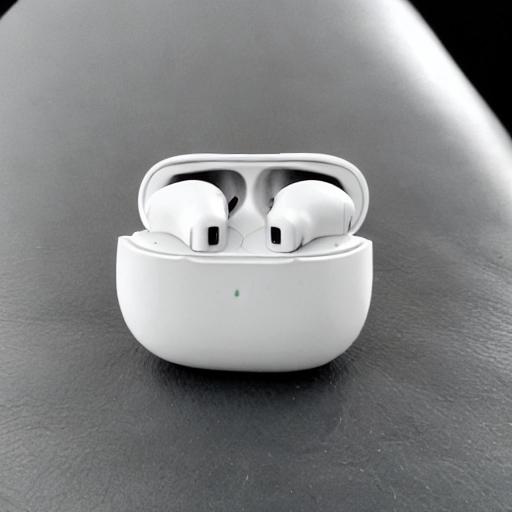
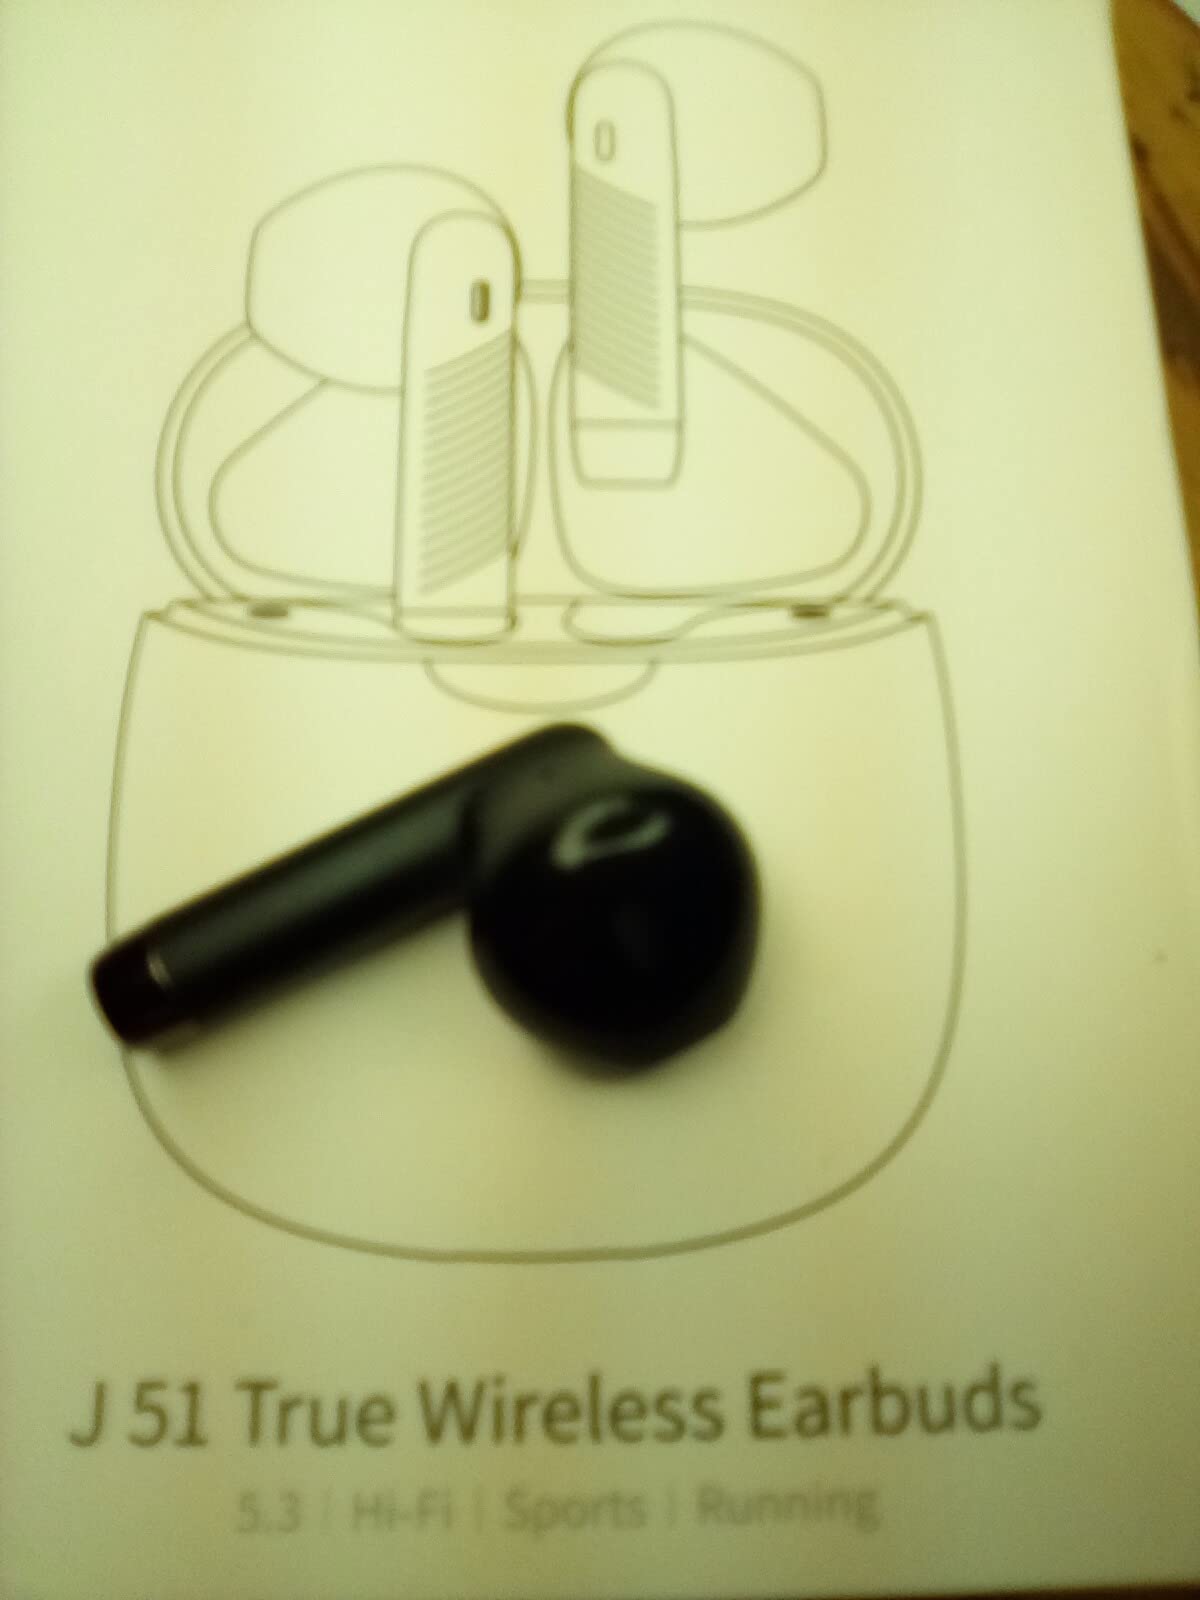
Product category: earbuds
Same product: no